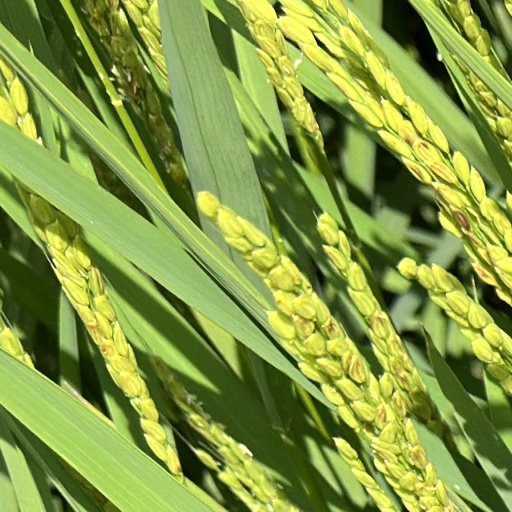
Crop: rice